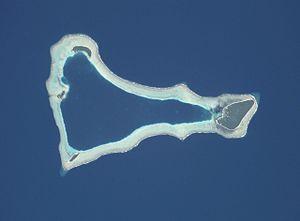
Sikaiana est un atoll situé à 196 km à l'est-nord-est de Malaita, d'une longueur d'environ 14 km et avec un lagon, appelé Te Moana, entièrement fermé par le récif corallien. Sa superficie terrestre est de seulement 2 km². Il n'y a pas d'ancrage sûr ce qui le rend souvent inaccessible.